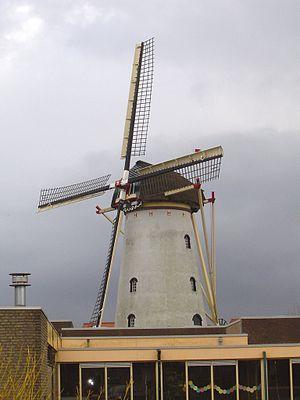
Lobith est un village de la province néerlandaise de Gueldre. Il est situé dans la commune de Zevenaar. Traditionnellement, il est dit que le Rhin entre dans les Pays-Bas à Lobith, ce qui était vrai un jour, mais ne l'est plus aujourd'hui. Depuis une modification artificielle du cours du Rhin, il rentre sur le territoire des Pays-Bas, près de Spijk, à quelque 4 km en amont.
Cet article recense les moulins à vent de la province de Gueldre, aux Pays-Bas.